Horizon Air

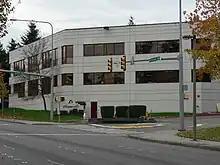
Horizon Air General Office

Flight time permitting, passengers in the main cabin are offered a complimentary small snack (cookie, nuts or a snack mix) and a beverage.